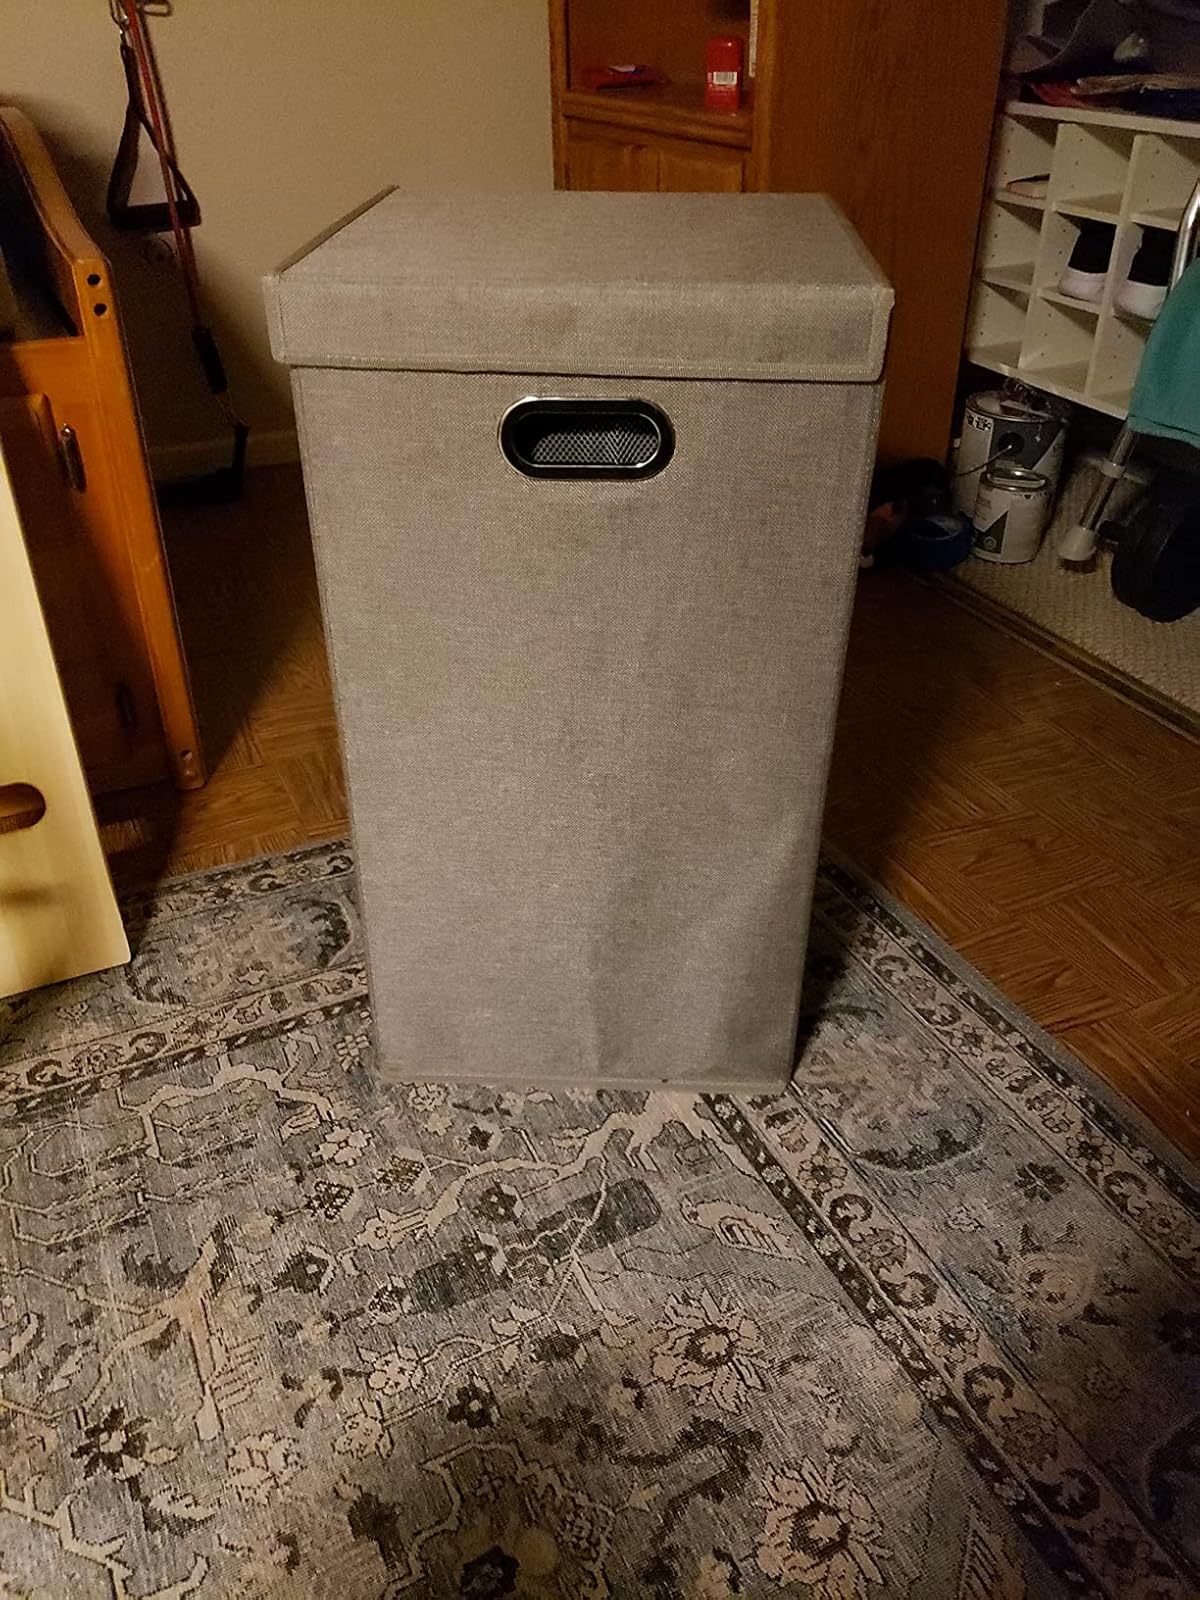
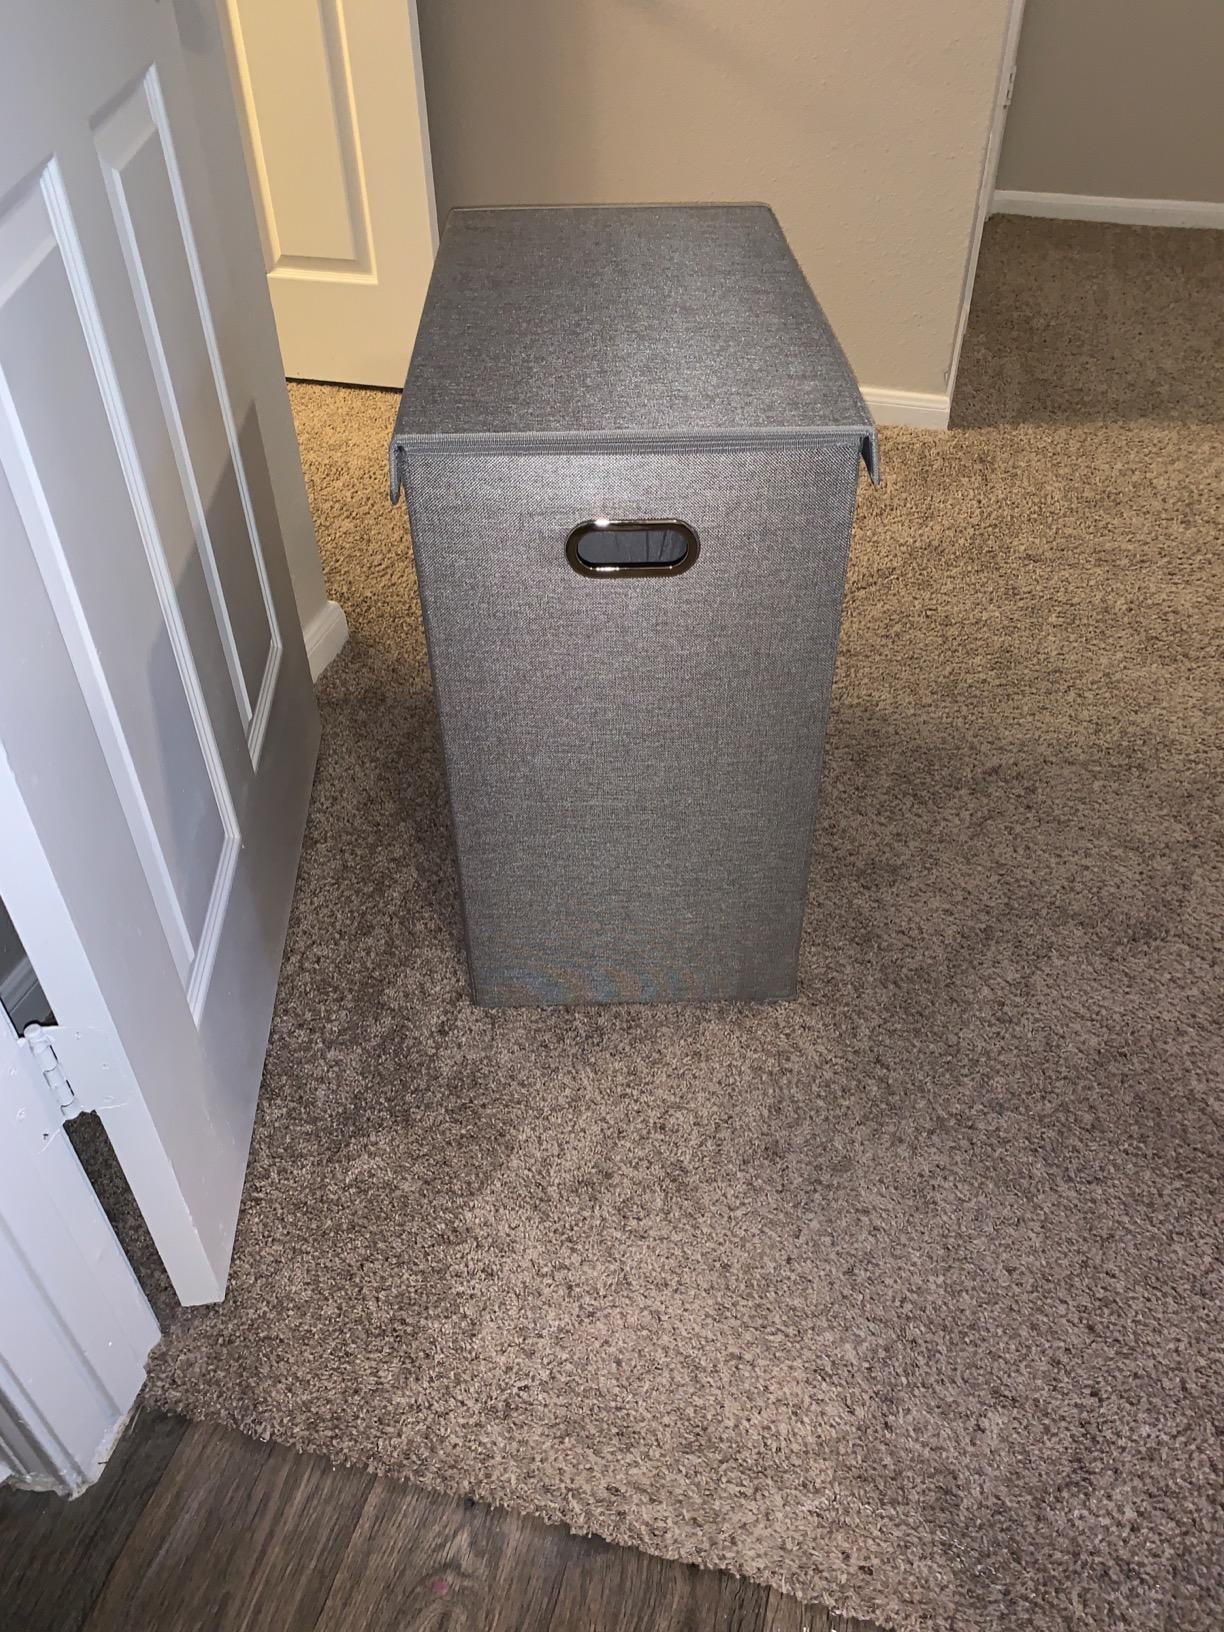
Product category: items_hamper
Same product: no